Andrea Kimi Antonelli

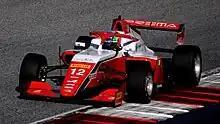
Antonelli driving the Tatuus F3 T-318 at the Red Bull Ring in the 2023 Formula Regional European Championship

Three weeks after he turned 15, Antonelli made his junior formulae debut in the fifth round of the 2021 Italian F4 Championship, driving for Prema at the Red Bull Ring. He finished as the highest-placed rookie in his first race and scored four points across the weekend. Antonelli scored further points in the following round at Mugello, before his breakout weekend in the final event at Monza. He finished second-place in race one after a race-long battle with champion-elect Oliver Bearman, and scored additional podiums in races two and three. Antonelli finished tenth in the overall standings after missing the majority of the season, and fourth in the rookies' championship with four wins in the category.